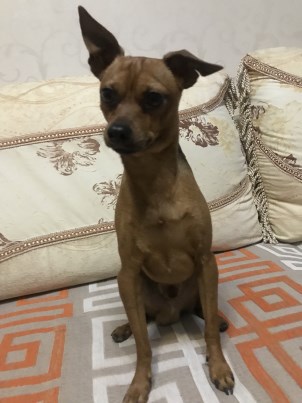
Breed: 561-n000127-miniature_pinscher